Richard Widmark

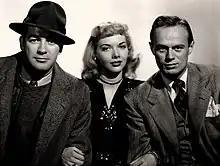
Mark Stevens, Barbara Lawrence and Widmark in "The Street with No Name" (1948)

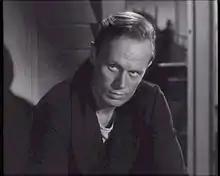
"Panic in the Streets" (1950)

Widmark's first movie appearance was in the 1947 film noir "Kiss of Death", as the giggling, sociopathic villain Tommy Udo. In his most notorious scene, Udo pushed a woman in a wheelchair (played by Mildred Dunnock) down a flight of stairs to her death. Widmark was almost not cast. He said, "The director, Henry Hathaway, didn't want me. I have a high forehead; he thought I looked too intellectual." Hathaway was overruled by studio boss Darryl F. Zanuck. "Hathaway gave me kind of a bad time," recalled Widmark. "Kiss of Death" was a commercial and critical success: Widmark won the Golden Globe Award for New Star of the Year - Actor, and was nominated for the Academy Award for Best Supporting Actor for his performance.